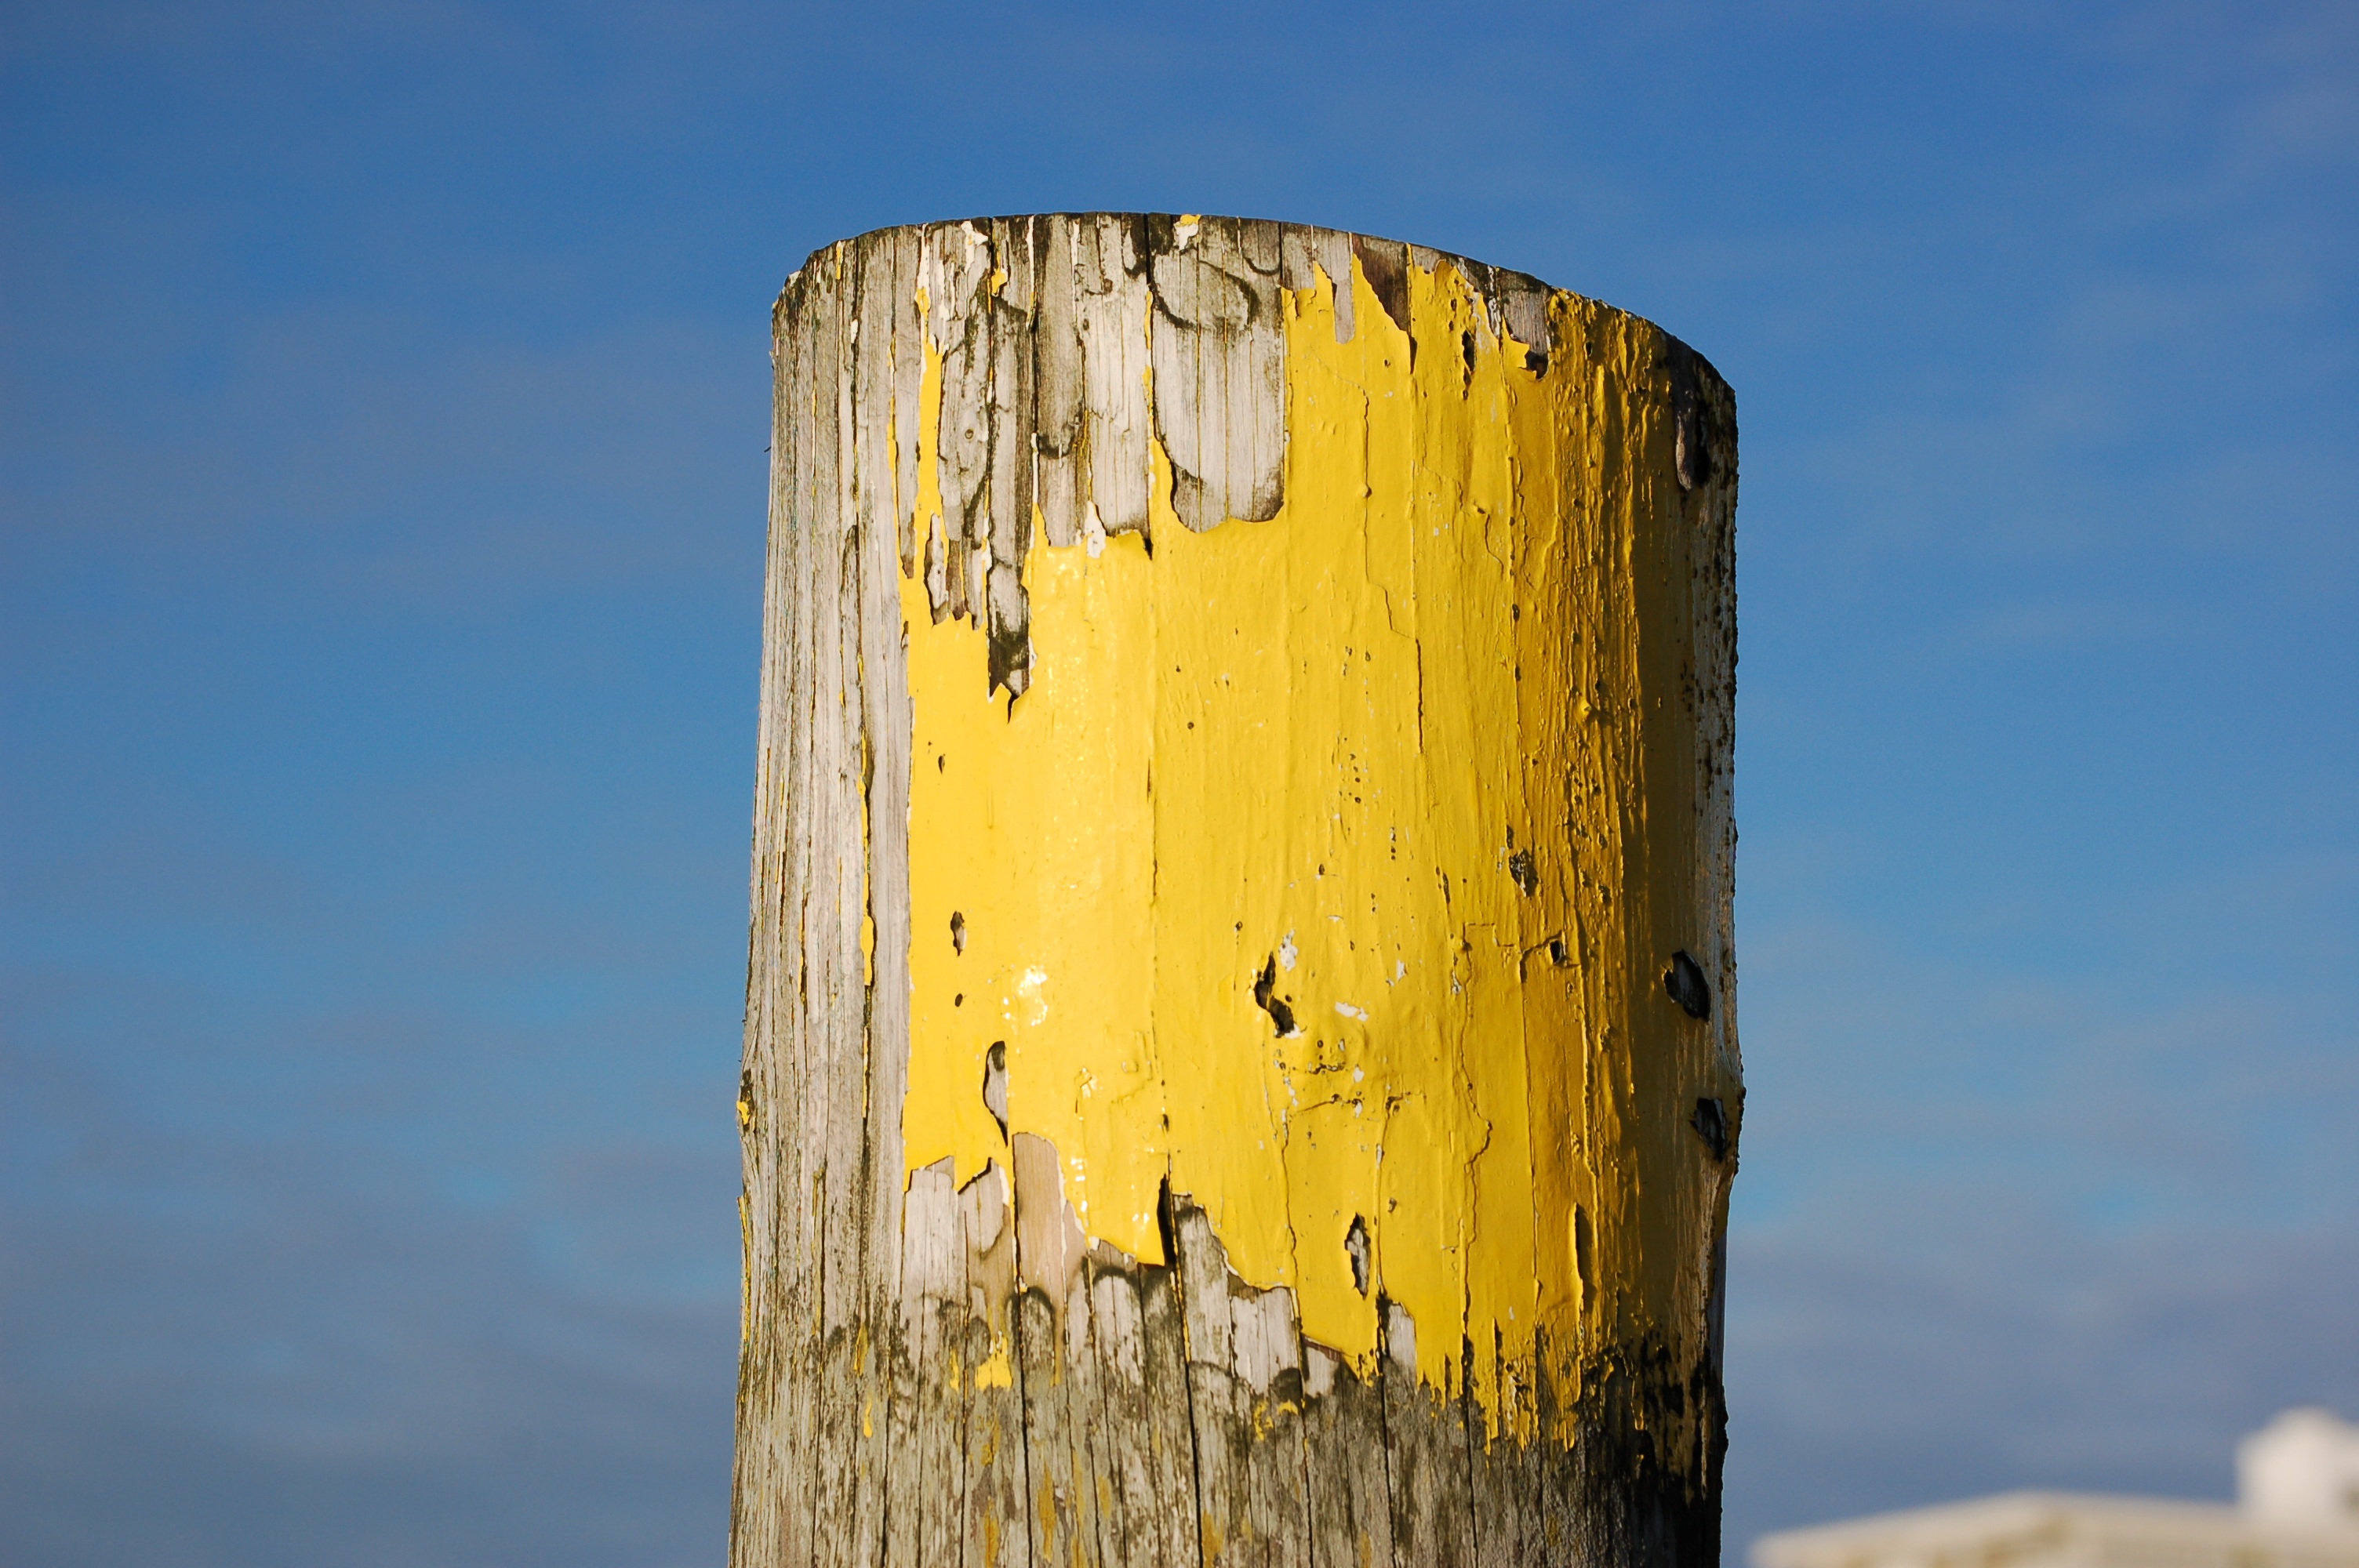
tree, nature, rock, sky, wood, sunlight, trunk, old, reflection, blue, yellow, flake, weathered, monolith, man made object, woody plant